Sky position (RA, Dec in degrees): 123.372, 29.037
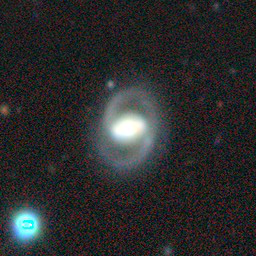
Galaxy morphology: Barred Spiral Galaxies